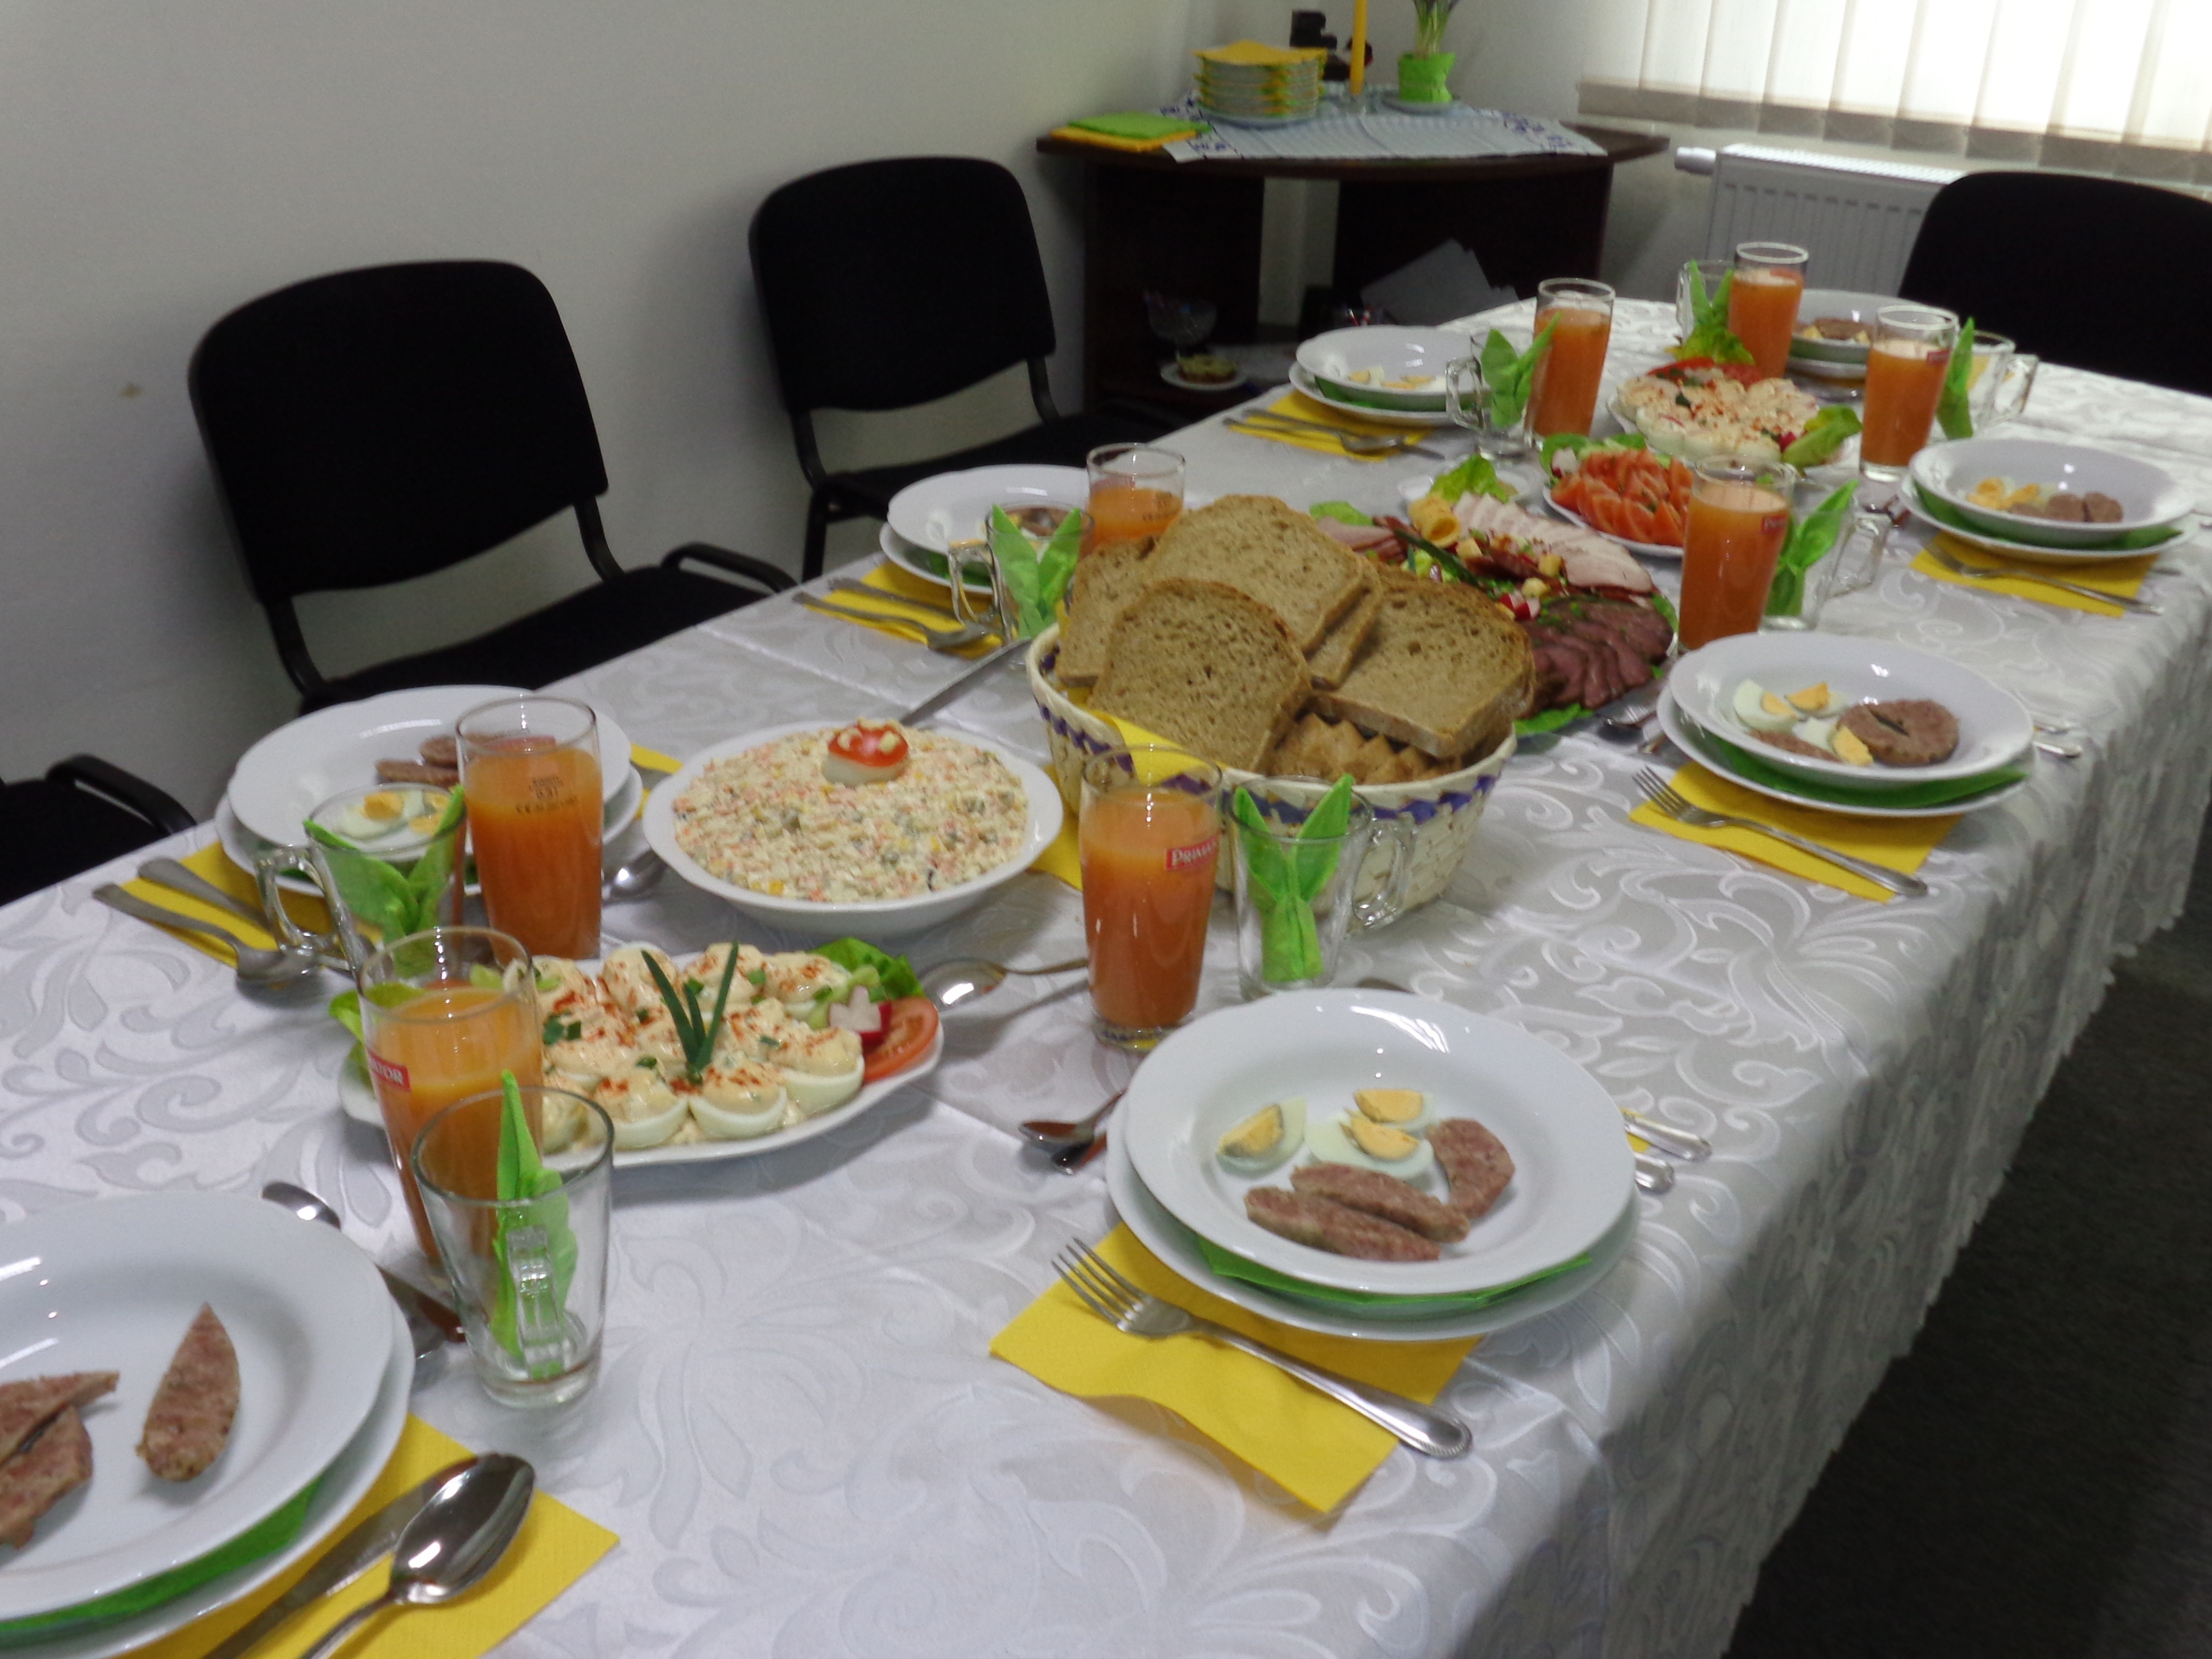
cutlery, glass, restaurant, decoration, dish, meal, food, breakfast, christmas, lunch, cuisine, tableware, buffet, tablecloth, christmas decoration, decorative, beautiful, easter, banquet, event, supper, brunch, christmas ornaments, covering, dining table, the ceremony, easter breakfast